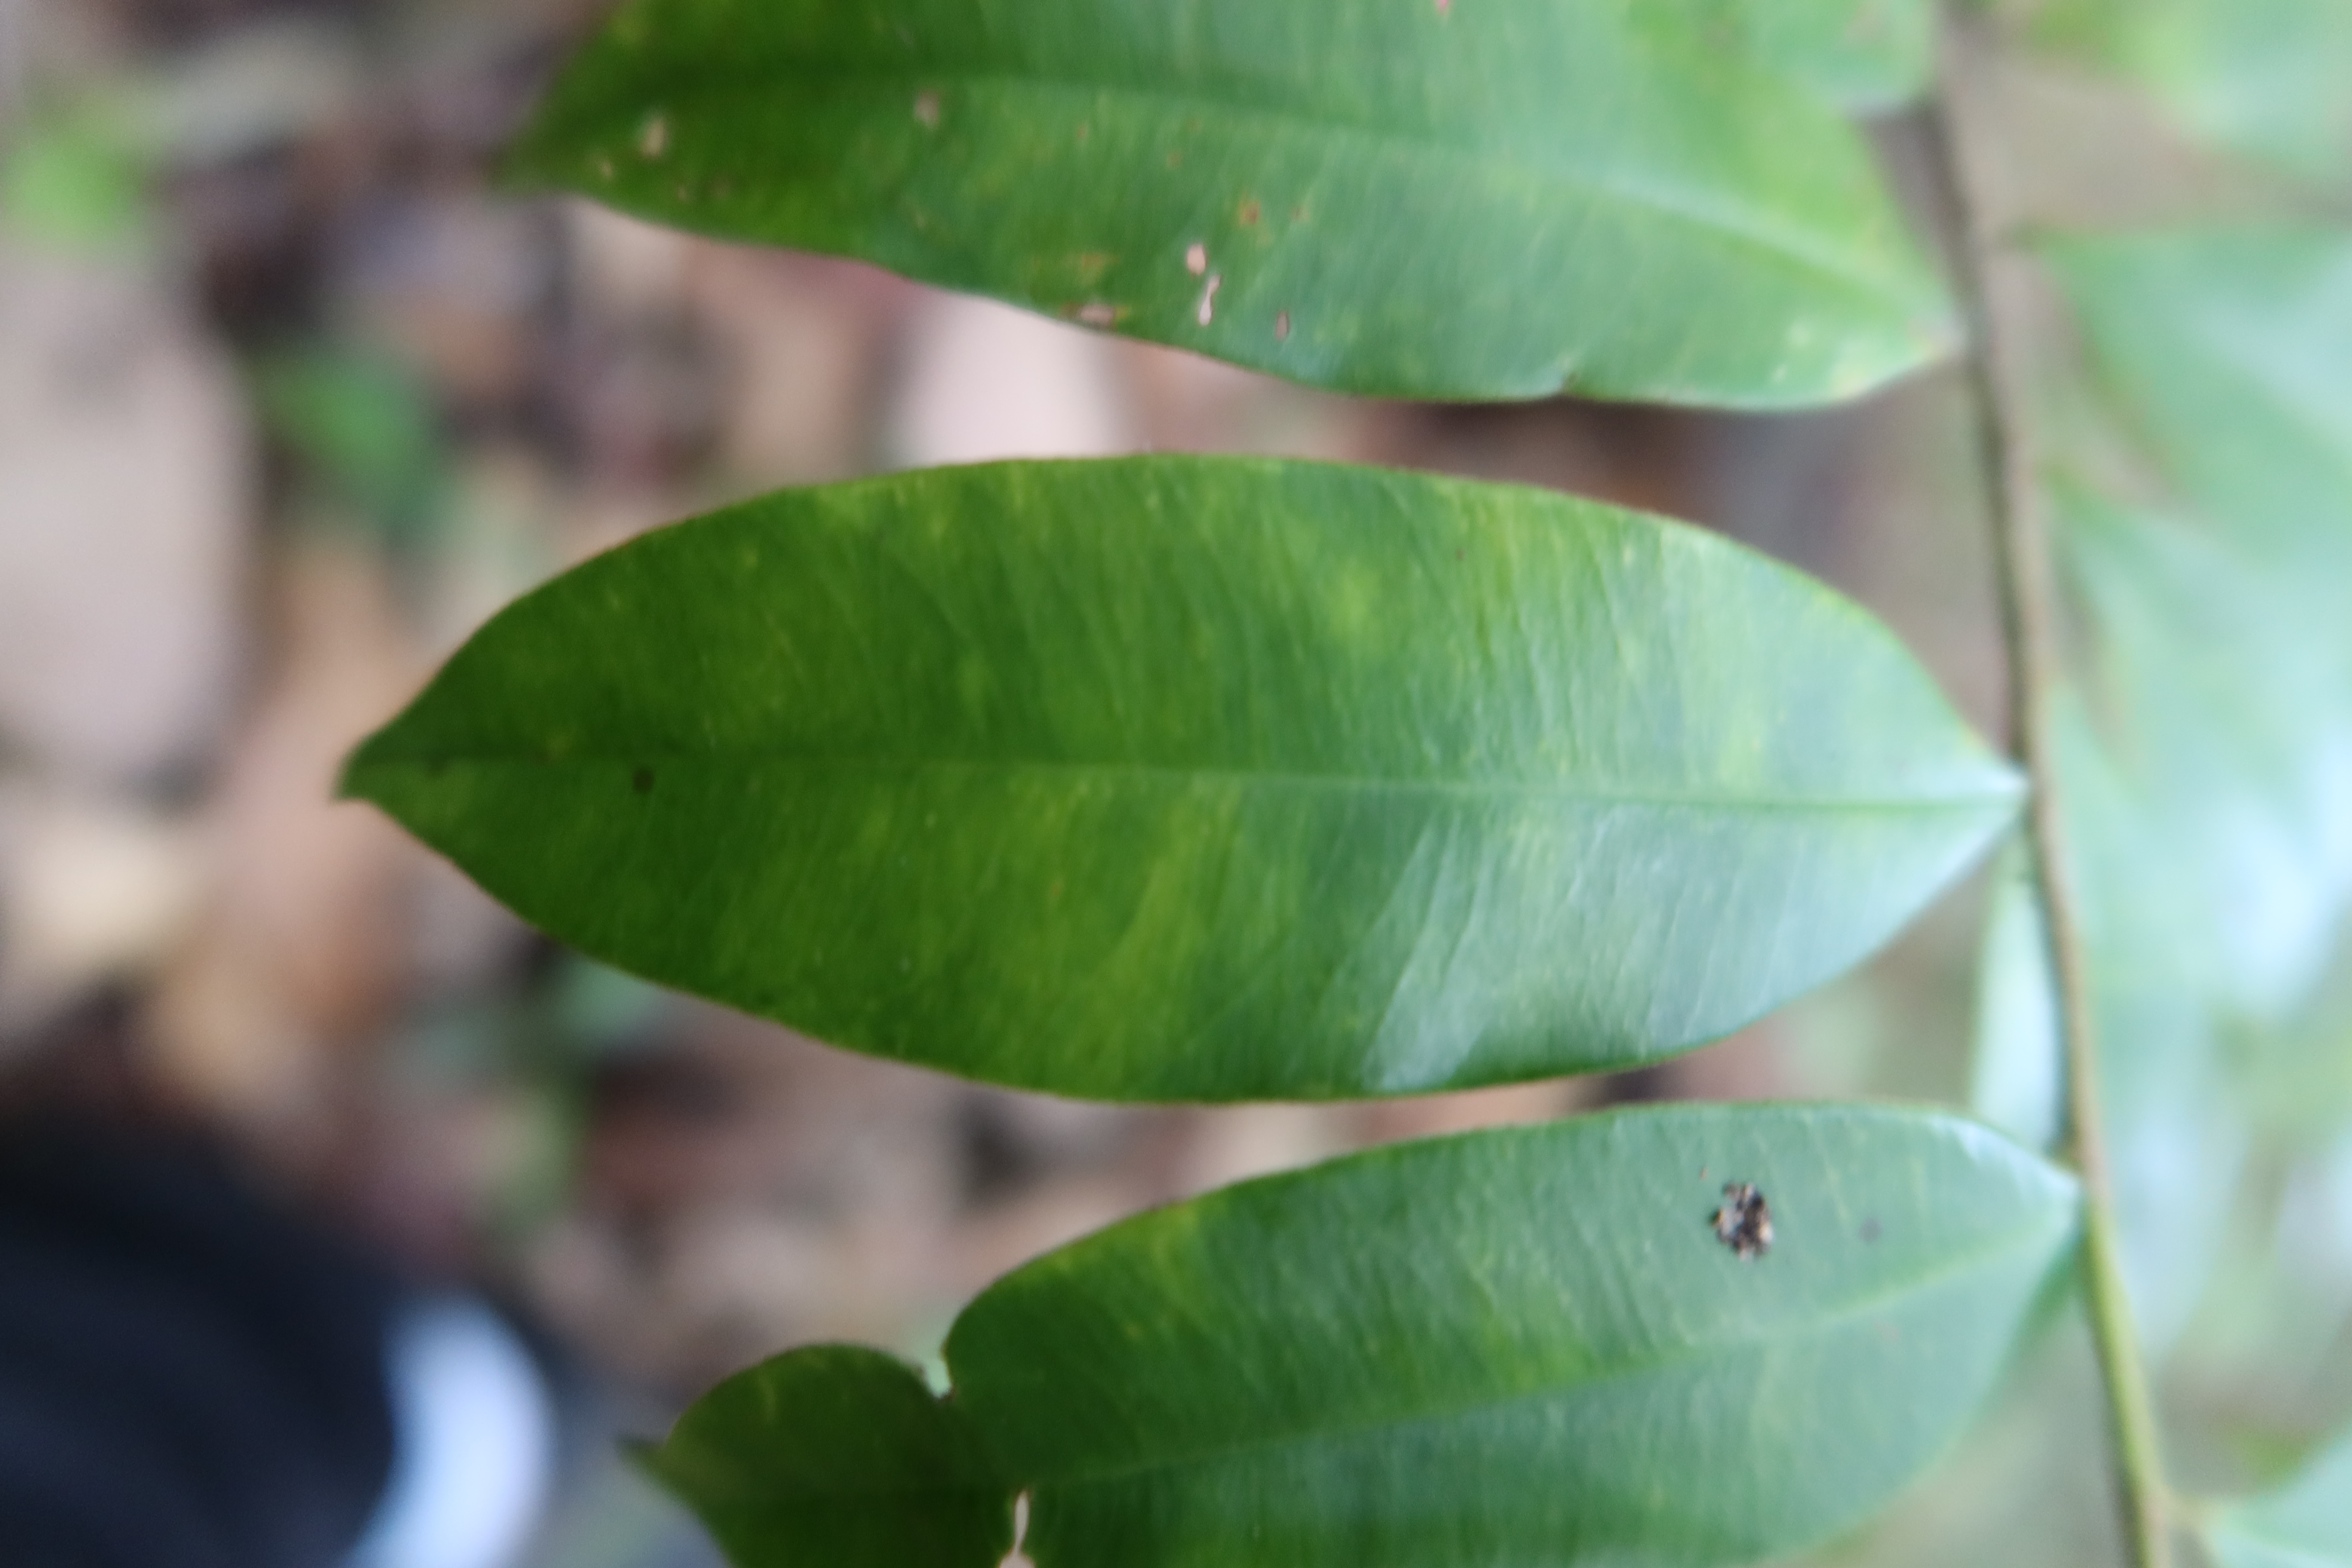
Label: Downy mildew